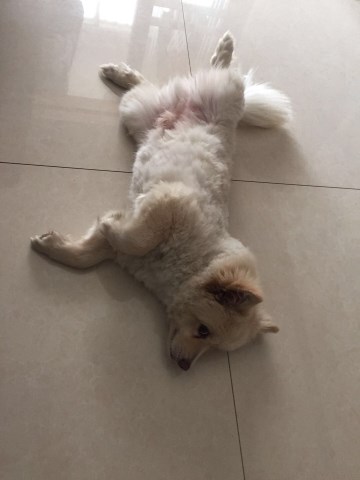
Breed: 1936-n000005-Pomeranian